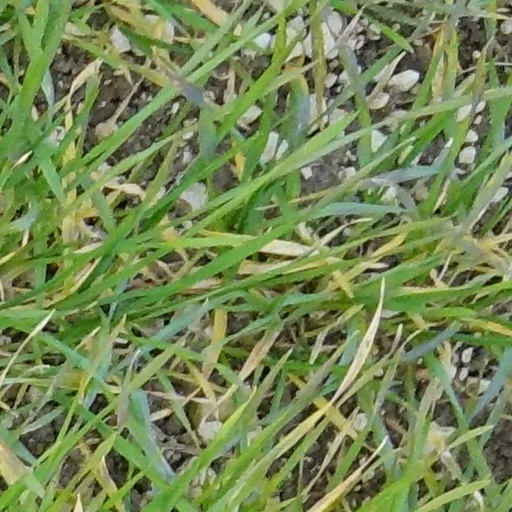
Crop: wheat